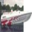
Label: ship